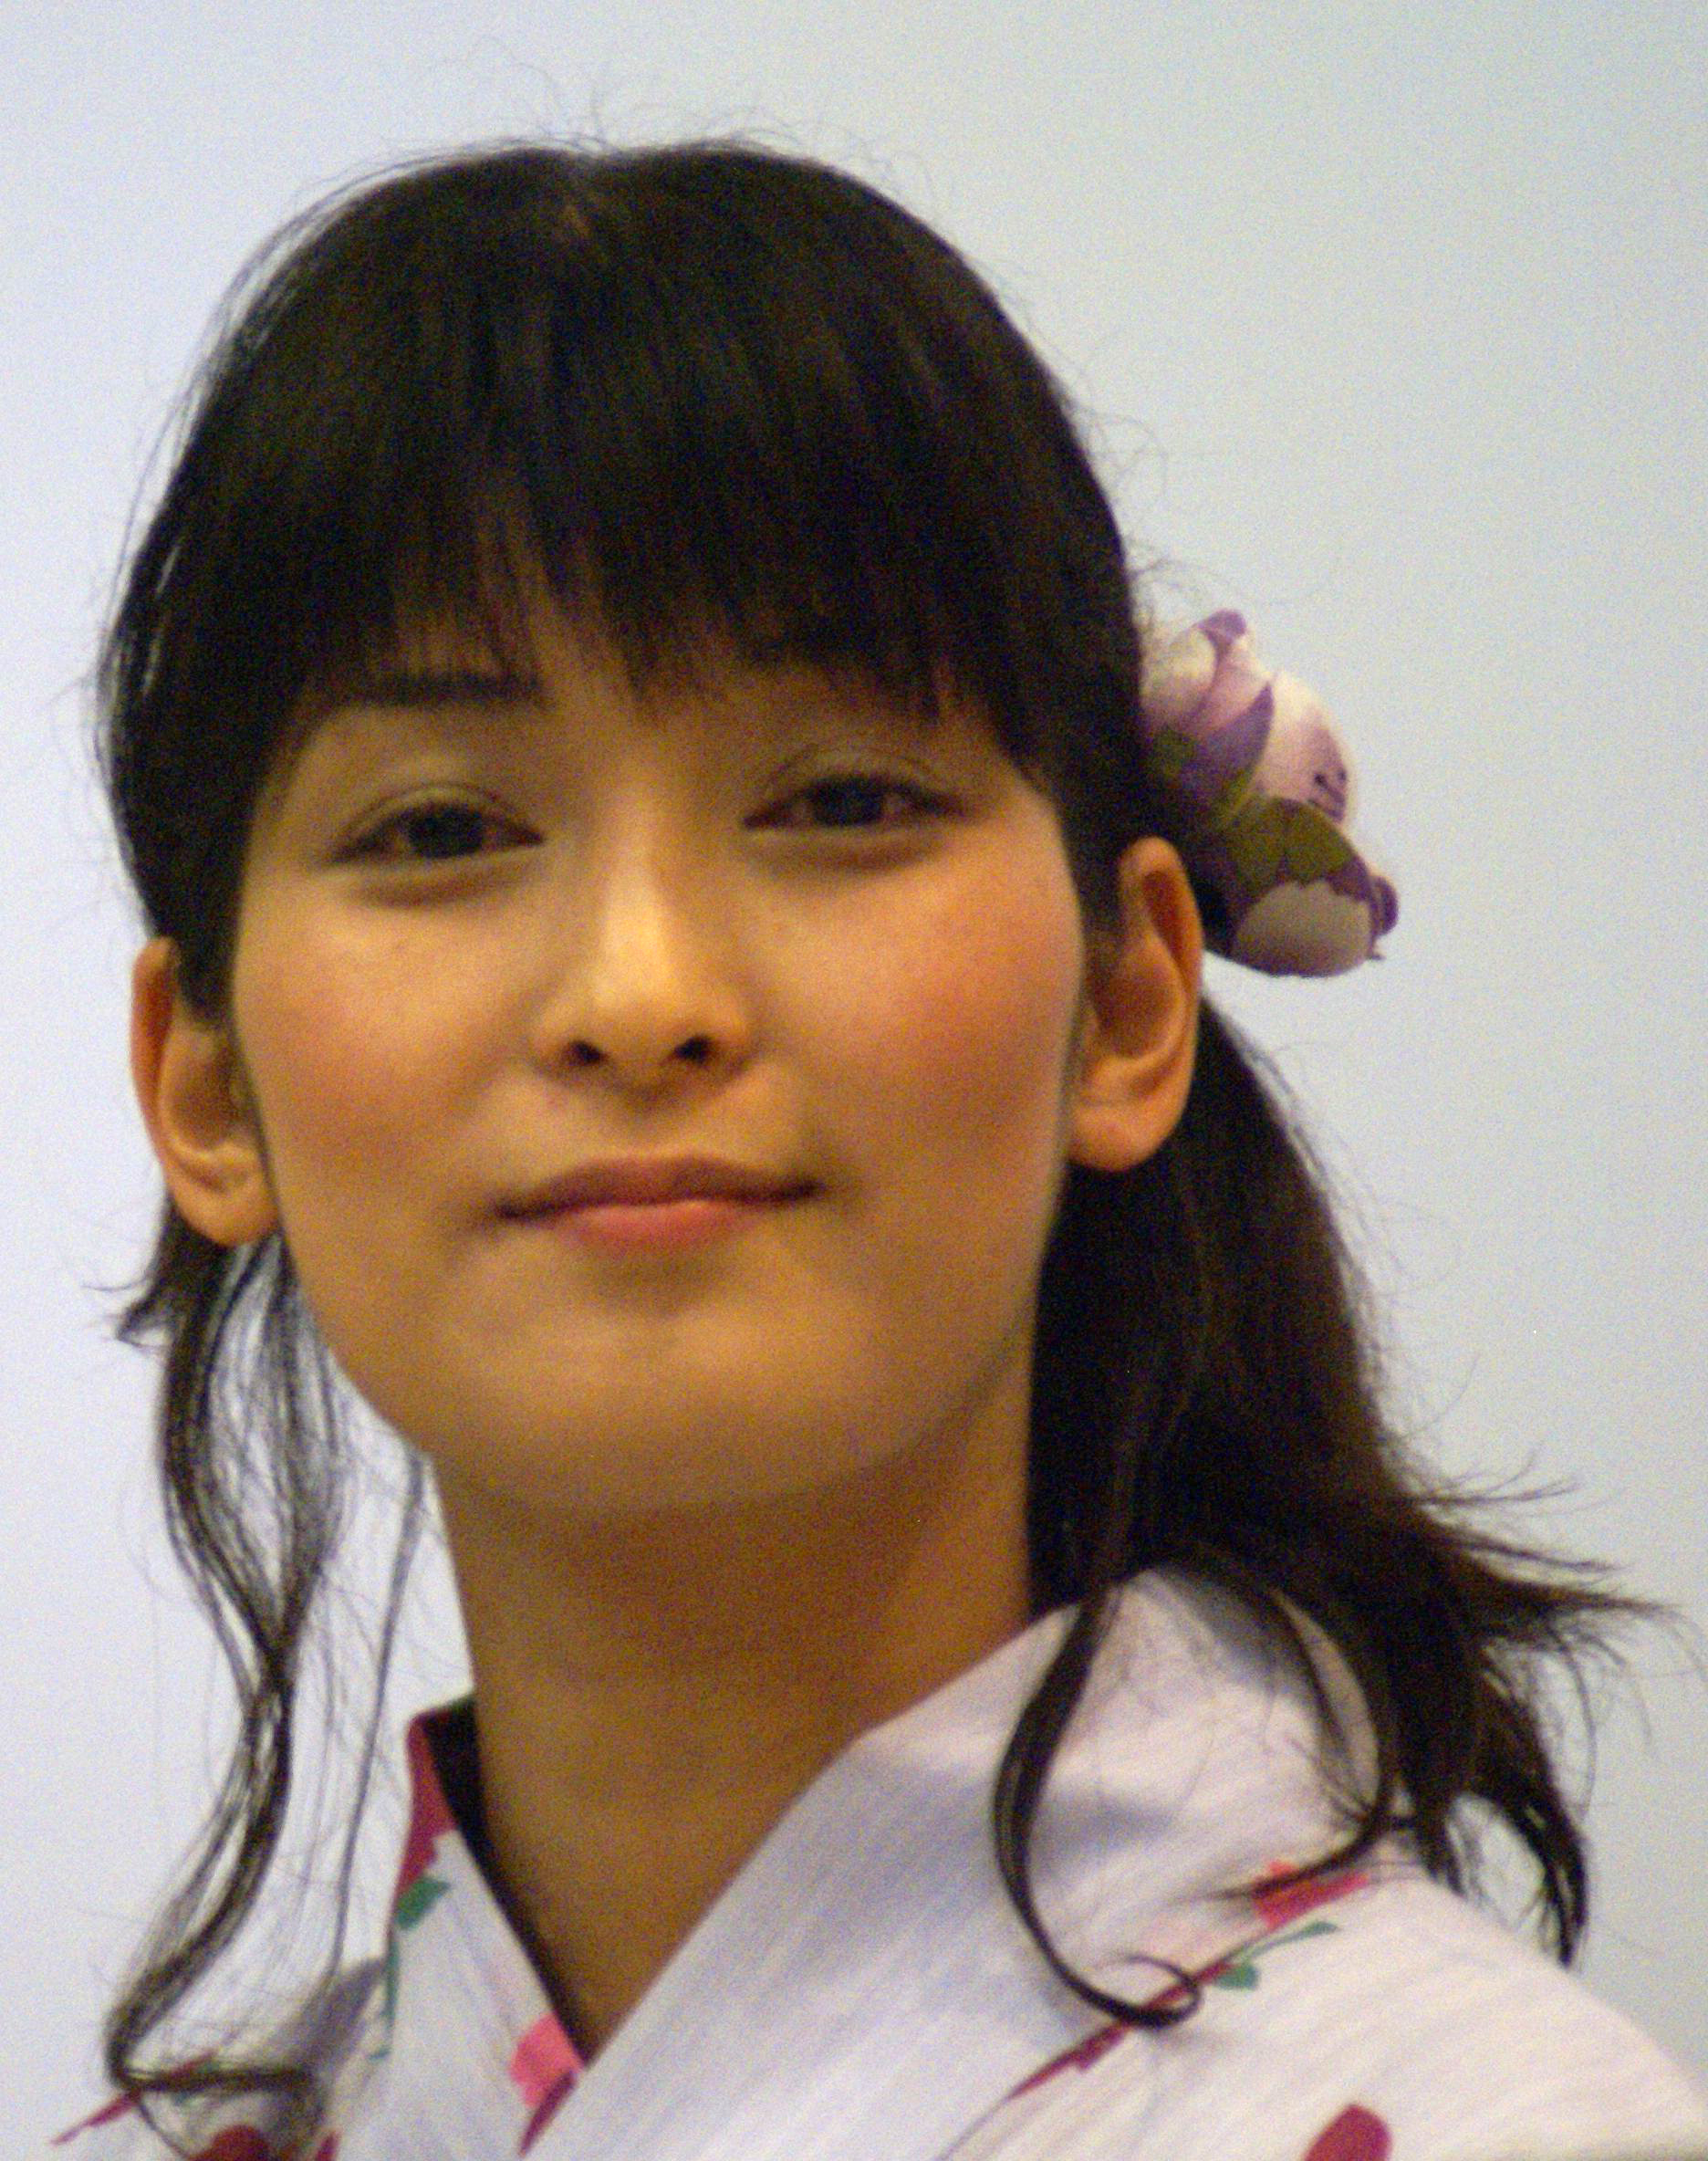
อายาโกะ คาวาซูมิ

| image = Ayako Kawasumi 20060805 Otakon 02.jpg
| name = อายาโกะ คาวาซูมิ
| native_name = 川澄 綾子
| native_name_lang = ja
| birth_place = โตเกียว ประเทศญี่ปุ่น
| occupation = นักพากย์ในประเทศญี่ปุ่น|นักพากย์
| organization = สำนักงานโอซาวะ
| height = 157 ซม.
อายาโกะ คาวาซูมิ (川澄 綾子かわすみ あやこ, 30 มีนาคม 1976-) เป็นนักพากย์ในประเทศญี่ปุ่น|นักพากย์ ผู้บรรยายเรื่อง และ นักร้อง ชาวญี่ปุ่น สังกัดสำนักงานโอซาวะ เกิดที่โตเกียว
== ผลงานพากย์ ==
* "ซิสเตอร์ปรินเซส" (จิกาเงะ)
* "เรฟ ผจญภัยเหนือโลก" (เอรี่, รีช่า วาเลนไทน์)
* "พลีสทีชเชอร์ สอนนักรักซะ" (เฮริกาวะ โคอิชิ)
* "ชานะ นักรบเนตรอัคคี" (โยชิดะ คาซึมิ)
* "มหาสงครามจอกศักดิ์สิทธิ์" (เซเบอร์)
* "เจ้าหญิงปีศาจ" (เจ้าหญิง)
* "คาโนค่อน จิ้งจอกสาวสุดจี๊ด" (มินาโมโตะ จิซึรุ)
* "แพนโดร่า ฮาร์ท" (อลิซ)
* "โจโจ้ ล่าข้ามศตวรรษ" (เอลินา เพนดอลตัน)
* "โอกามิซัง" (ทสึรุงายะ อตซือ)
== อ้างอิง ==
หมวดหมู่:บุคคลที่ยังมีชีวิตอยู่
หมวดหมู่:บุคคลที่เกิดในปี พ.ศ. 2519
หมวดหมู่:บุคคลจากมหานครโตเกียว
หมวดหมู่:นักร้องหญิงญี่ปุ่น
หมวดหมู่:นักพากย์หญิงชาวญี่ปุ่น